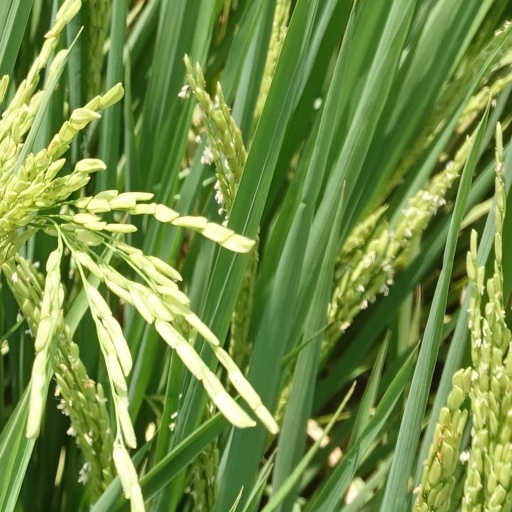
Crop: rice